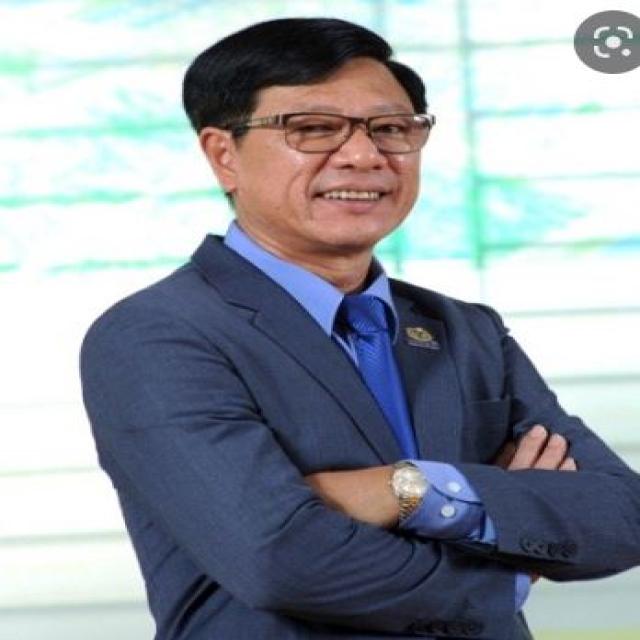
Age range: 45-64